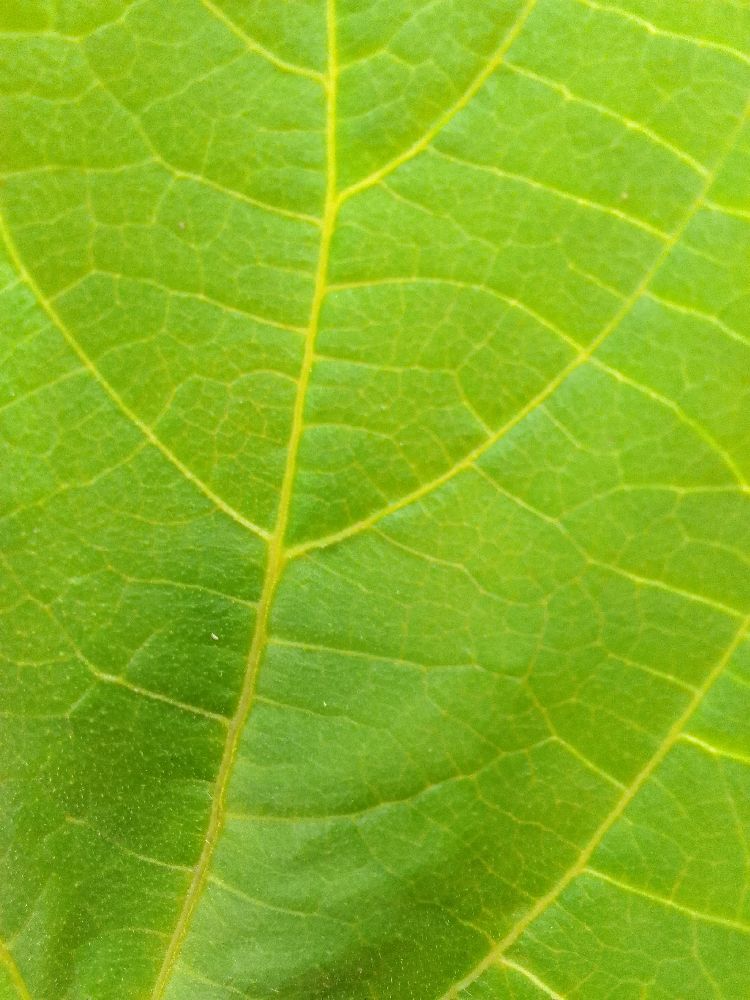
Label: healthy